Contra-Kreis-Theater

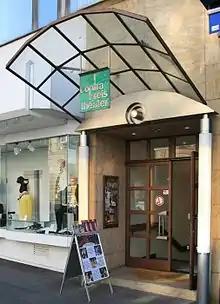
An image of Contra-Kreis-Theater

Contra-Kreis-Theater is a theatre in Bonn, North Rhine-Westphalia, Germany.